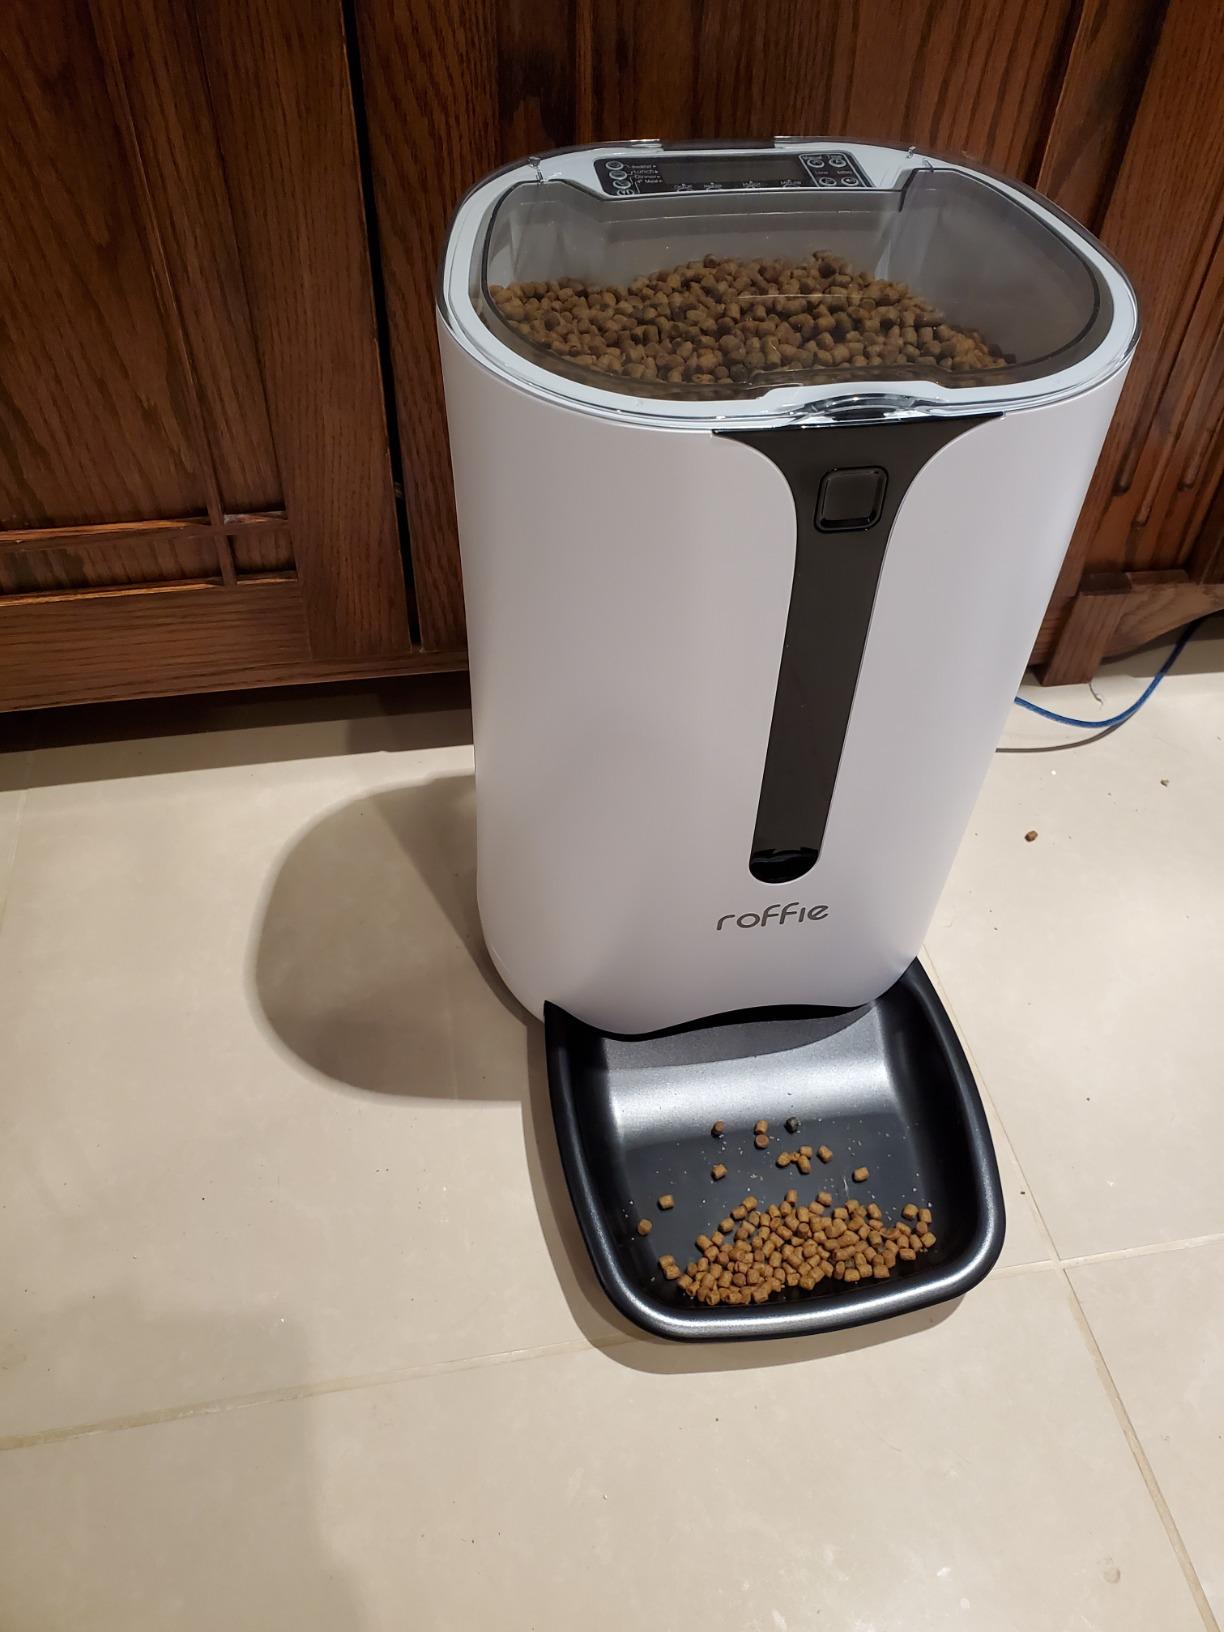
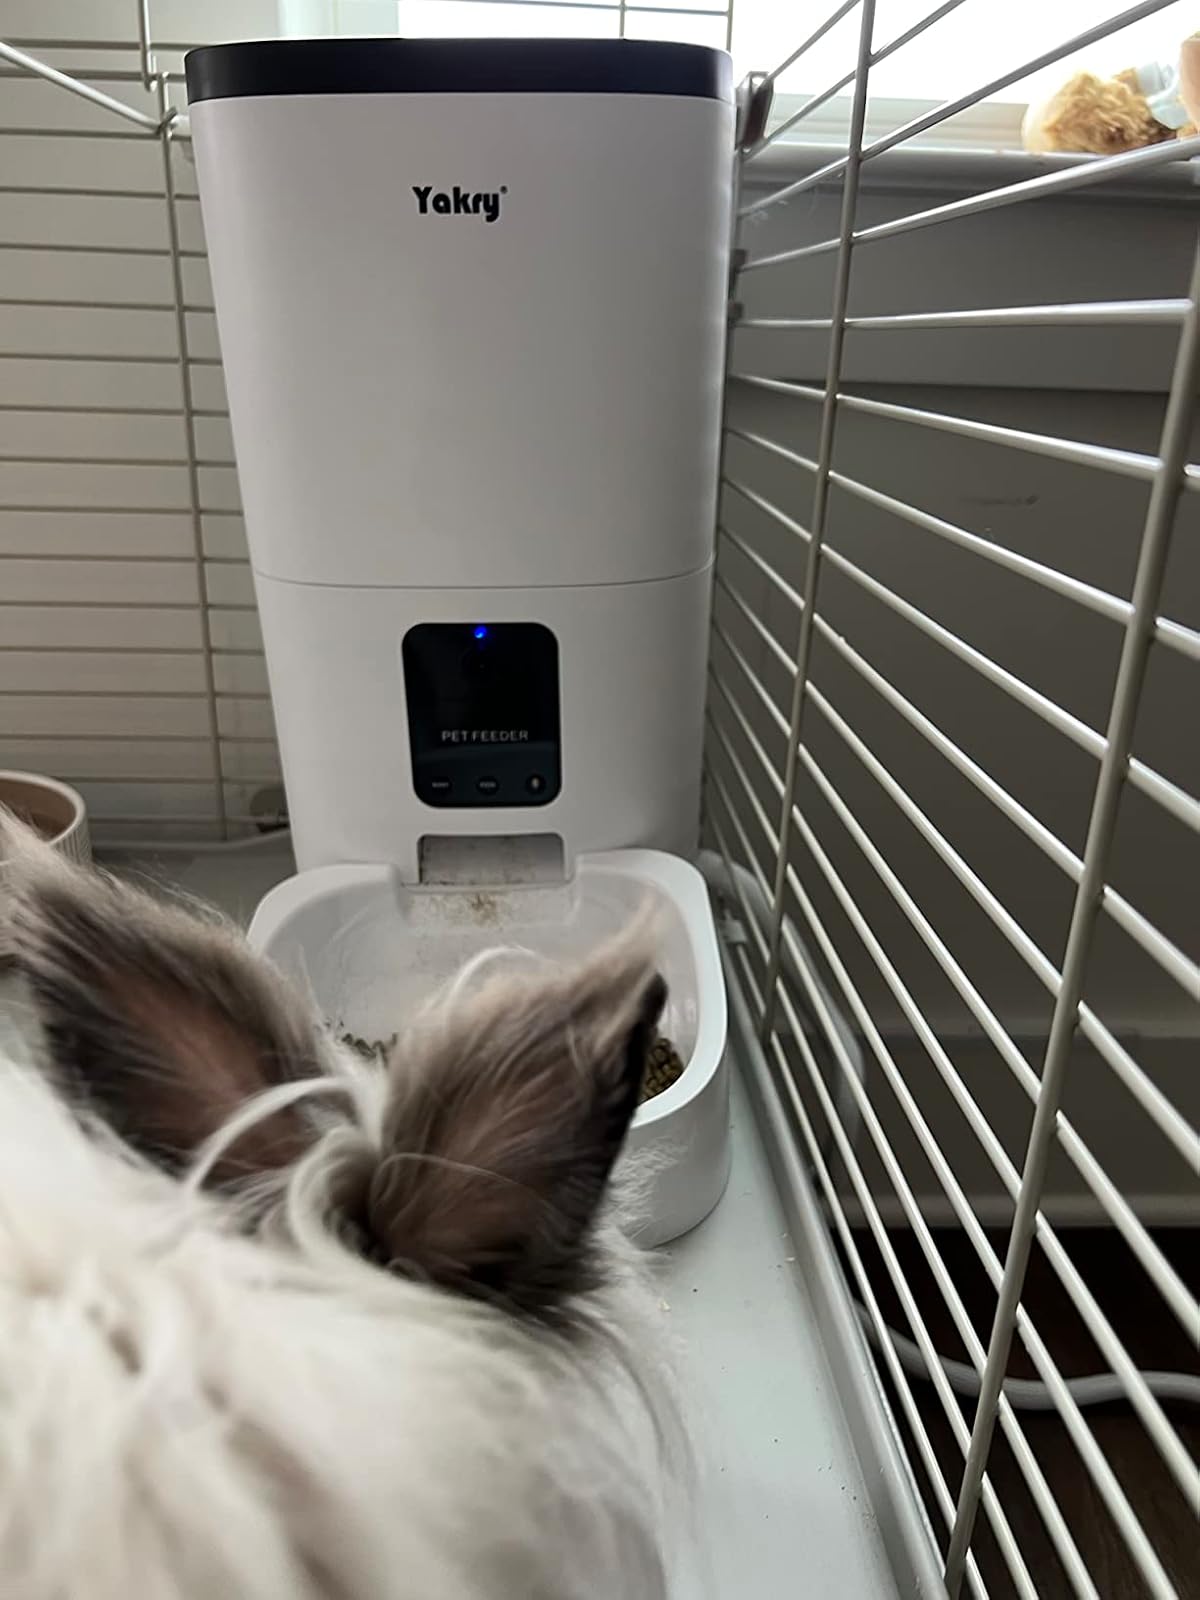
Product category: items_feeder
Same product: no